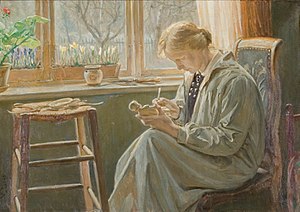
Ingeborg Irminger
Valdemar Irminger, Min hustru ved arbejdet, 1909, Ribe Kunstmuseum
Ingeborg Plockross Irminger var en dansk billedhugger.